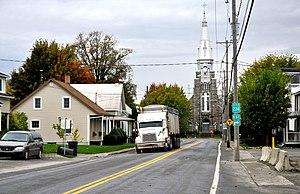
La route 224 est une route régionale québécoise située sur la rive sud du fleuve Saint-Laurent. Elle dessert les régions de la Montérégie et du Centre-du-Québec.
Saint-Simon est une municipalité du Québec située dans la MRC des Maskoutains en Montérégie.